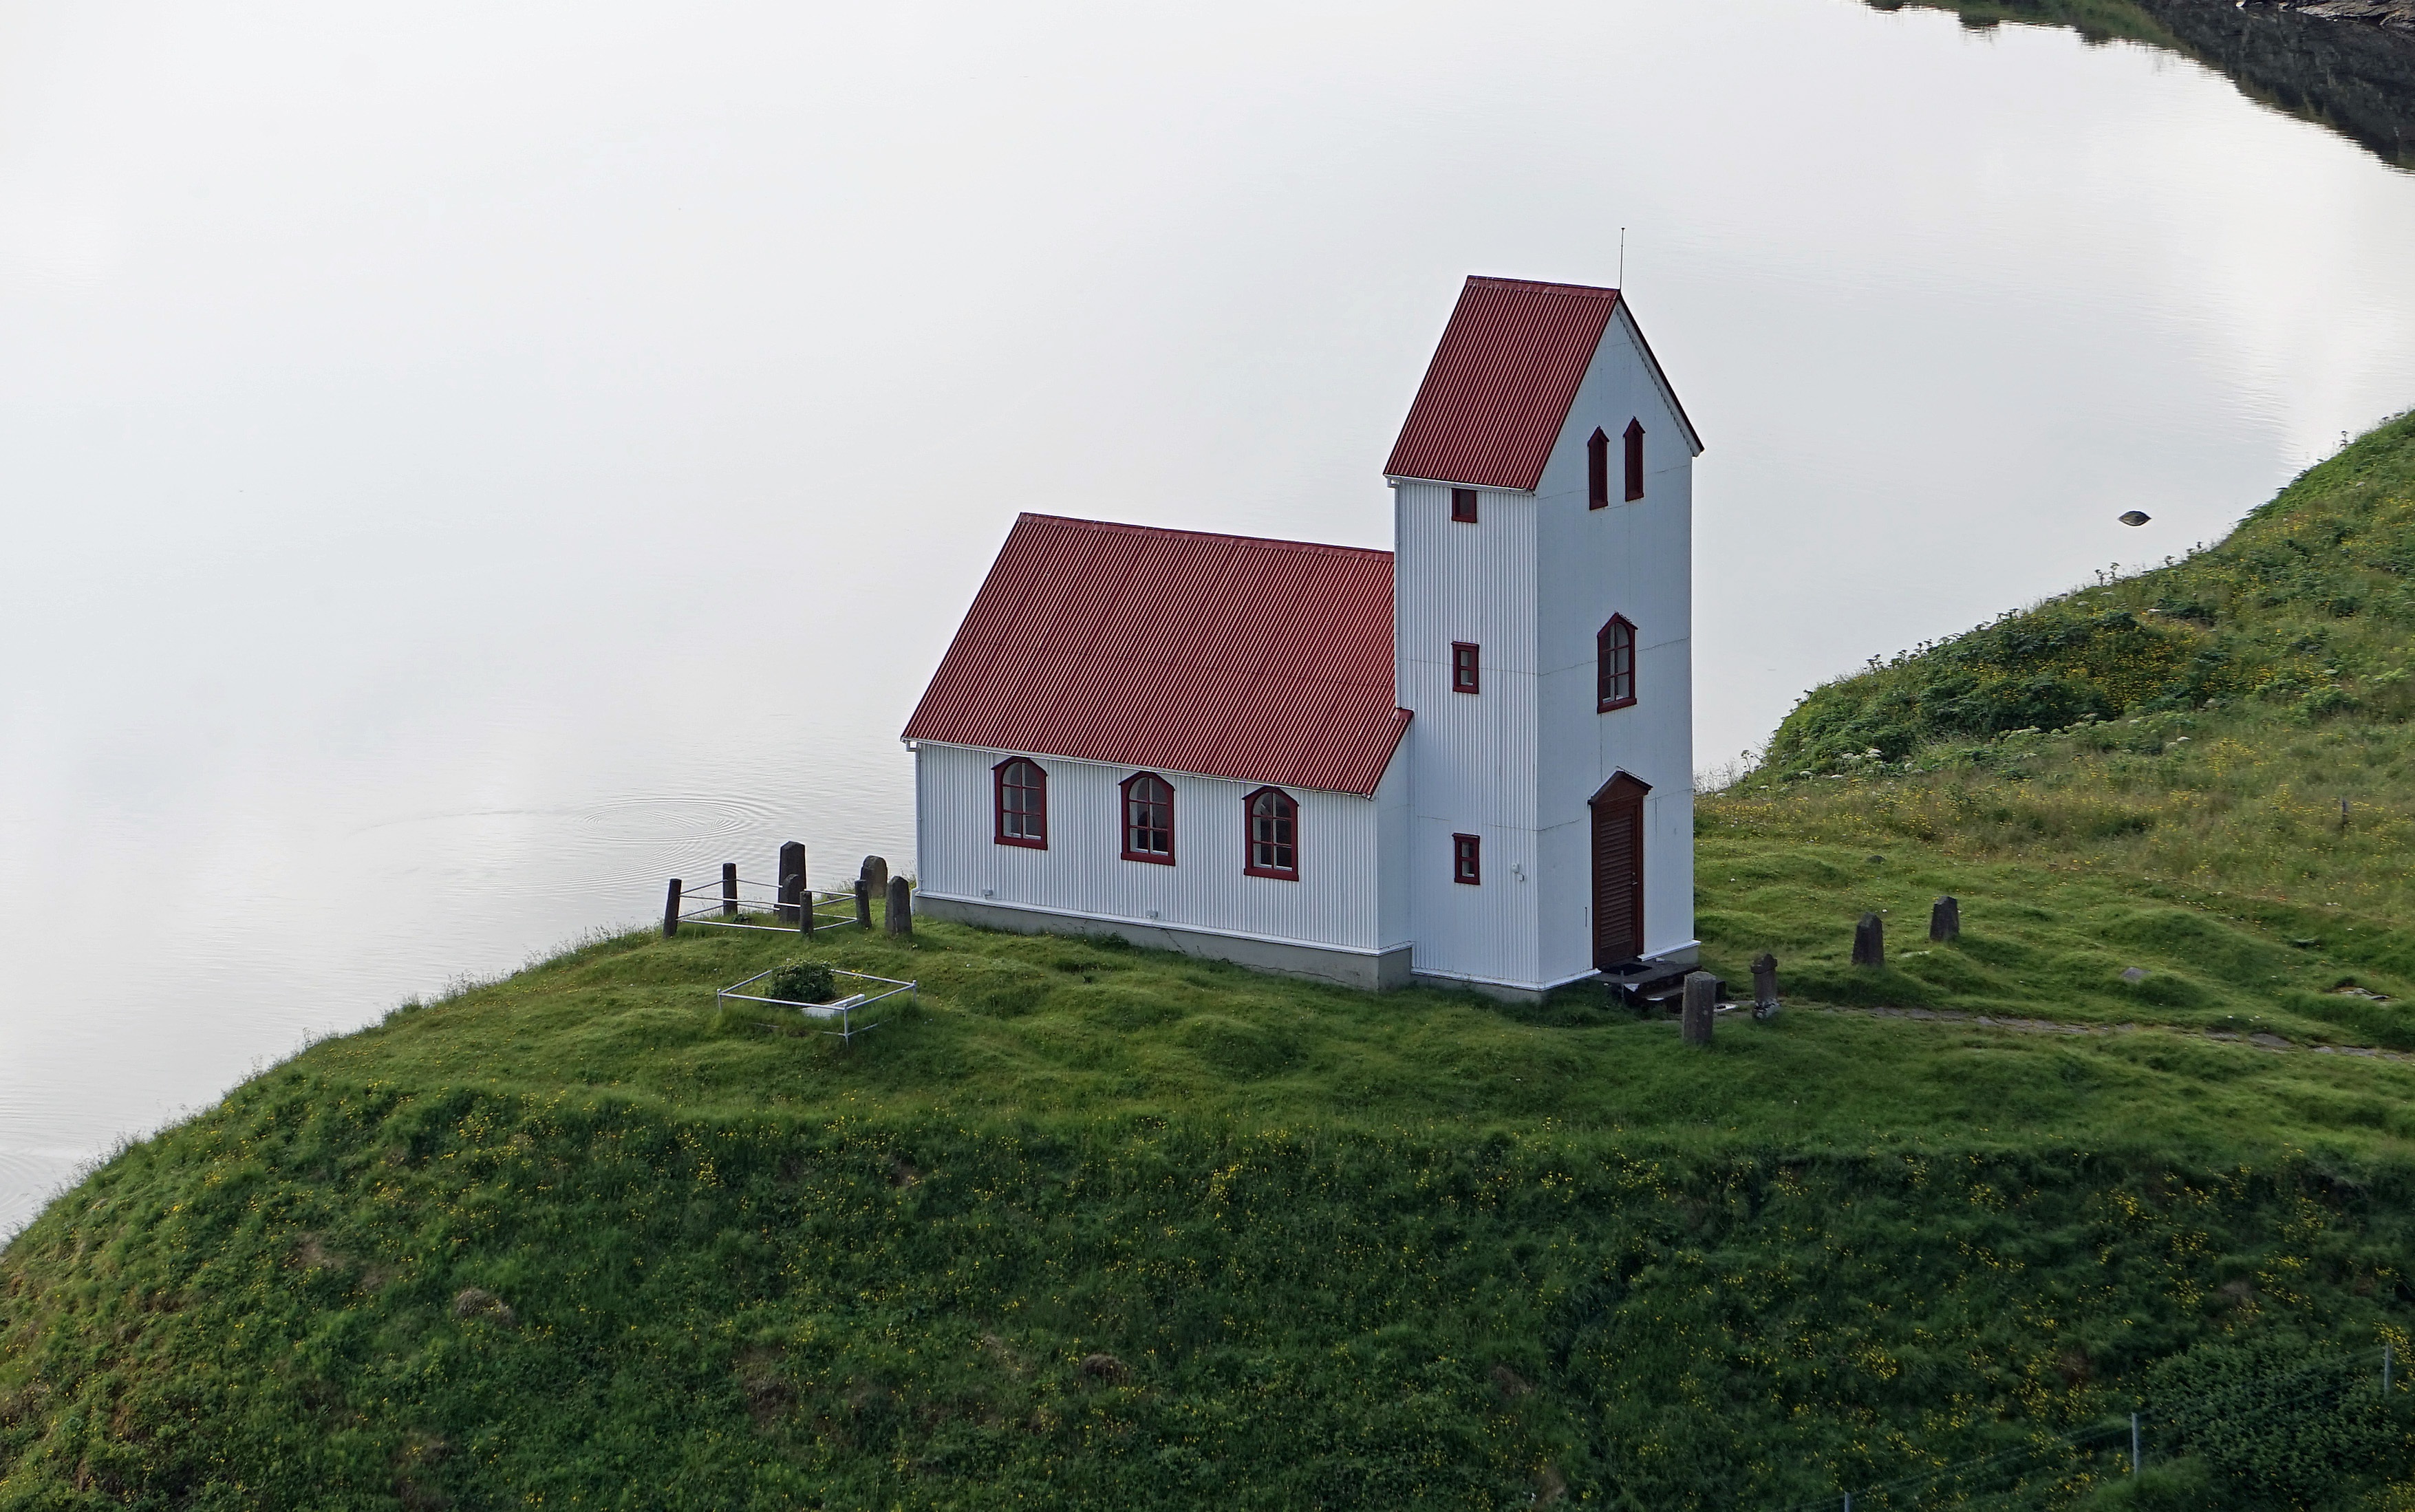
house, hill, building, tower, castle, church, chapel, iceland, fortification, monastery, house of prayer, rural area, small church